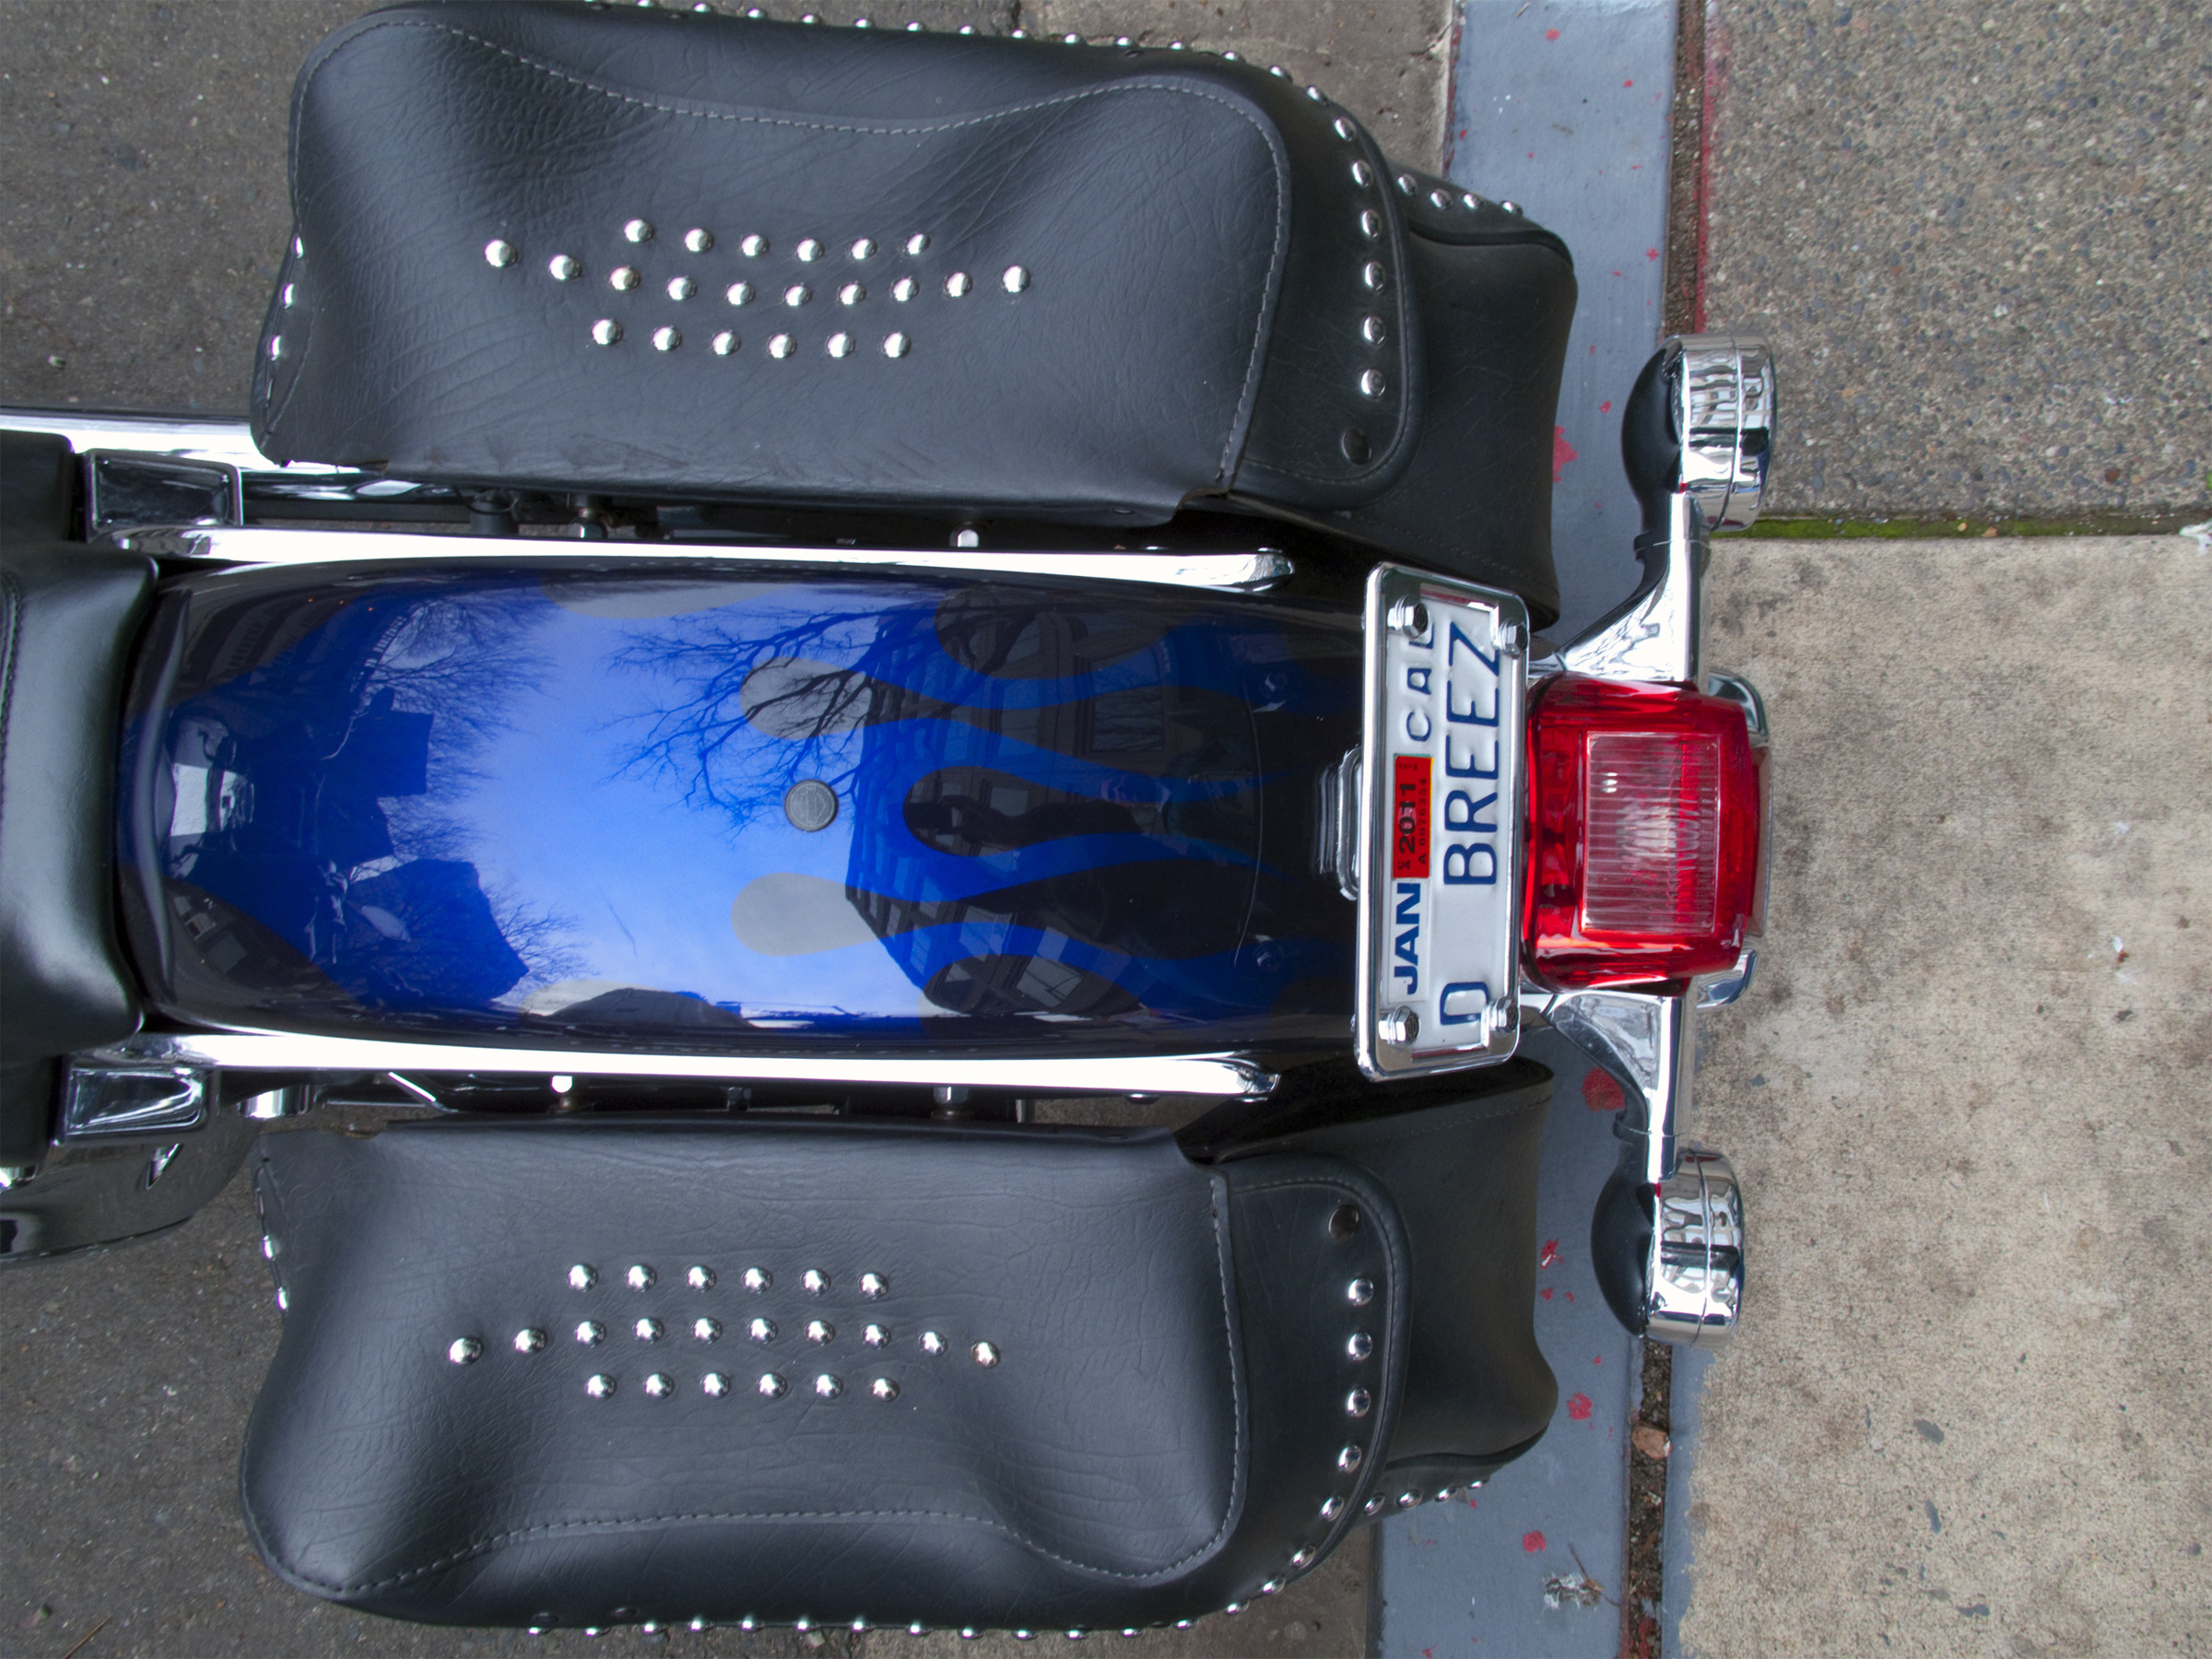
car, window, vehicle, windshield, bumper, sacramento, easyriderssacramento, automotive exterior